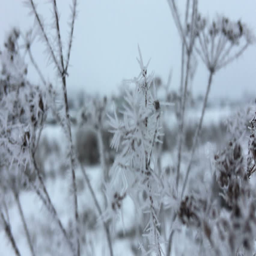
frozen plant in the garden